Radio silence

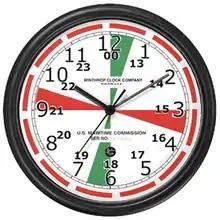
Radio room clock, showing the 500 kHz silence periods (red wedges), the 2182 kHz silence periods (green wedges), and alternating red and white bars around the circumference to aid manual transmission of the 4-second SOLAS signal.

Radio silence can be used in nautical and aeronautical communications to allow faint distress calls to be heard . In the former case, the controlling station can order other stations to stop transmitting with the proword "Seelonce Seelonce Seelonce". (The word uses an approximation of the French pronunciation of the word silence, "See-LAWNCE."). Once the need for radio silence is finished, the controlling station lifts radio silence by the prowords "Seelonce FINI." Disobeying a Seelonce Mayday order constitutes a serious criminal offence in most countries. The aviation equivalent of Seelonce Mayday is the phrase or command "Stop Transmitting - Distress (or Mayday)". "Distress traffic ended" is the phrase used when the emergency is over. Again, disobeying such an order is extremely dangerous and is therefore a criminal offence in most countries.